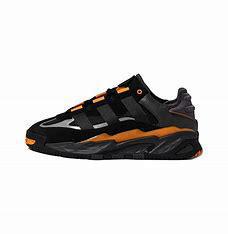
Brand: adidas
Model: originals Adidas Originals Niteball